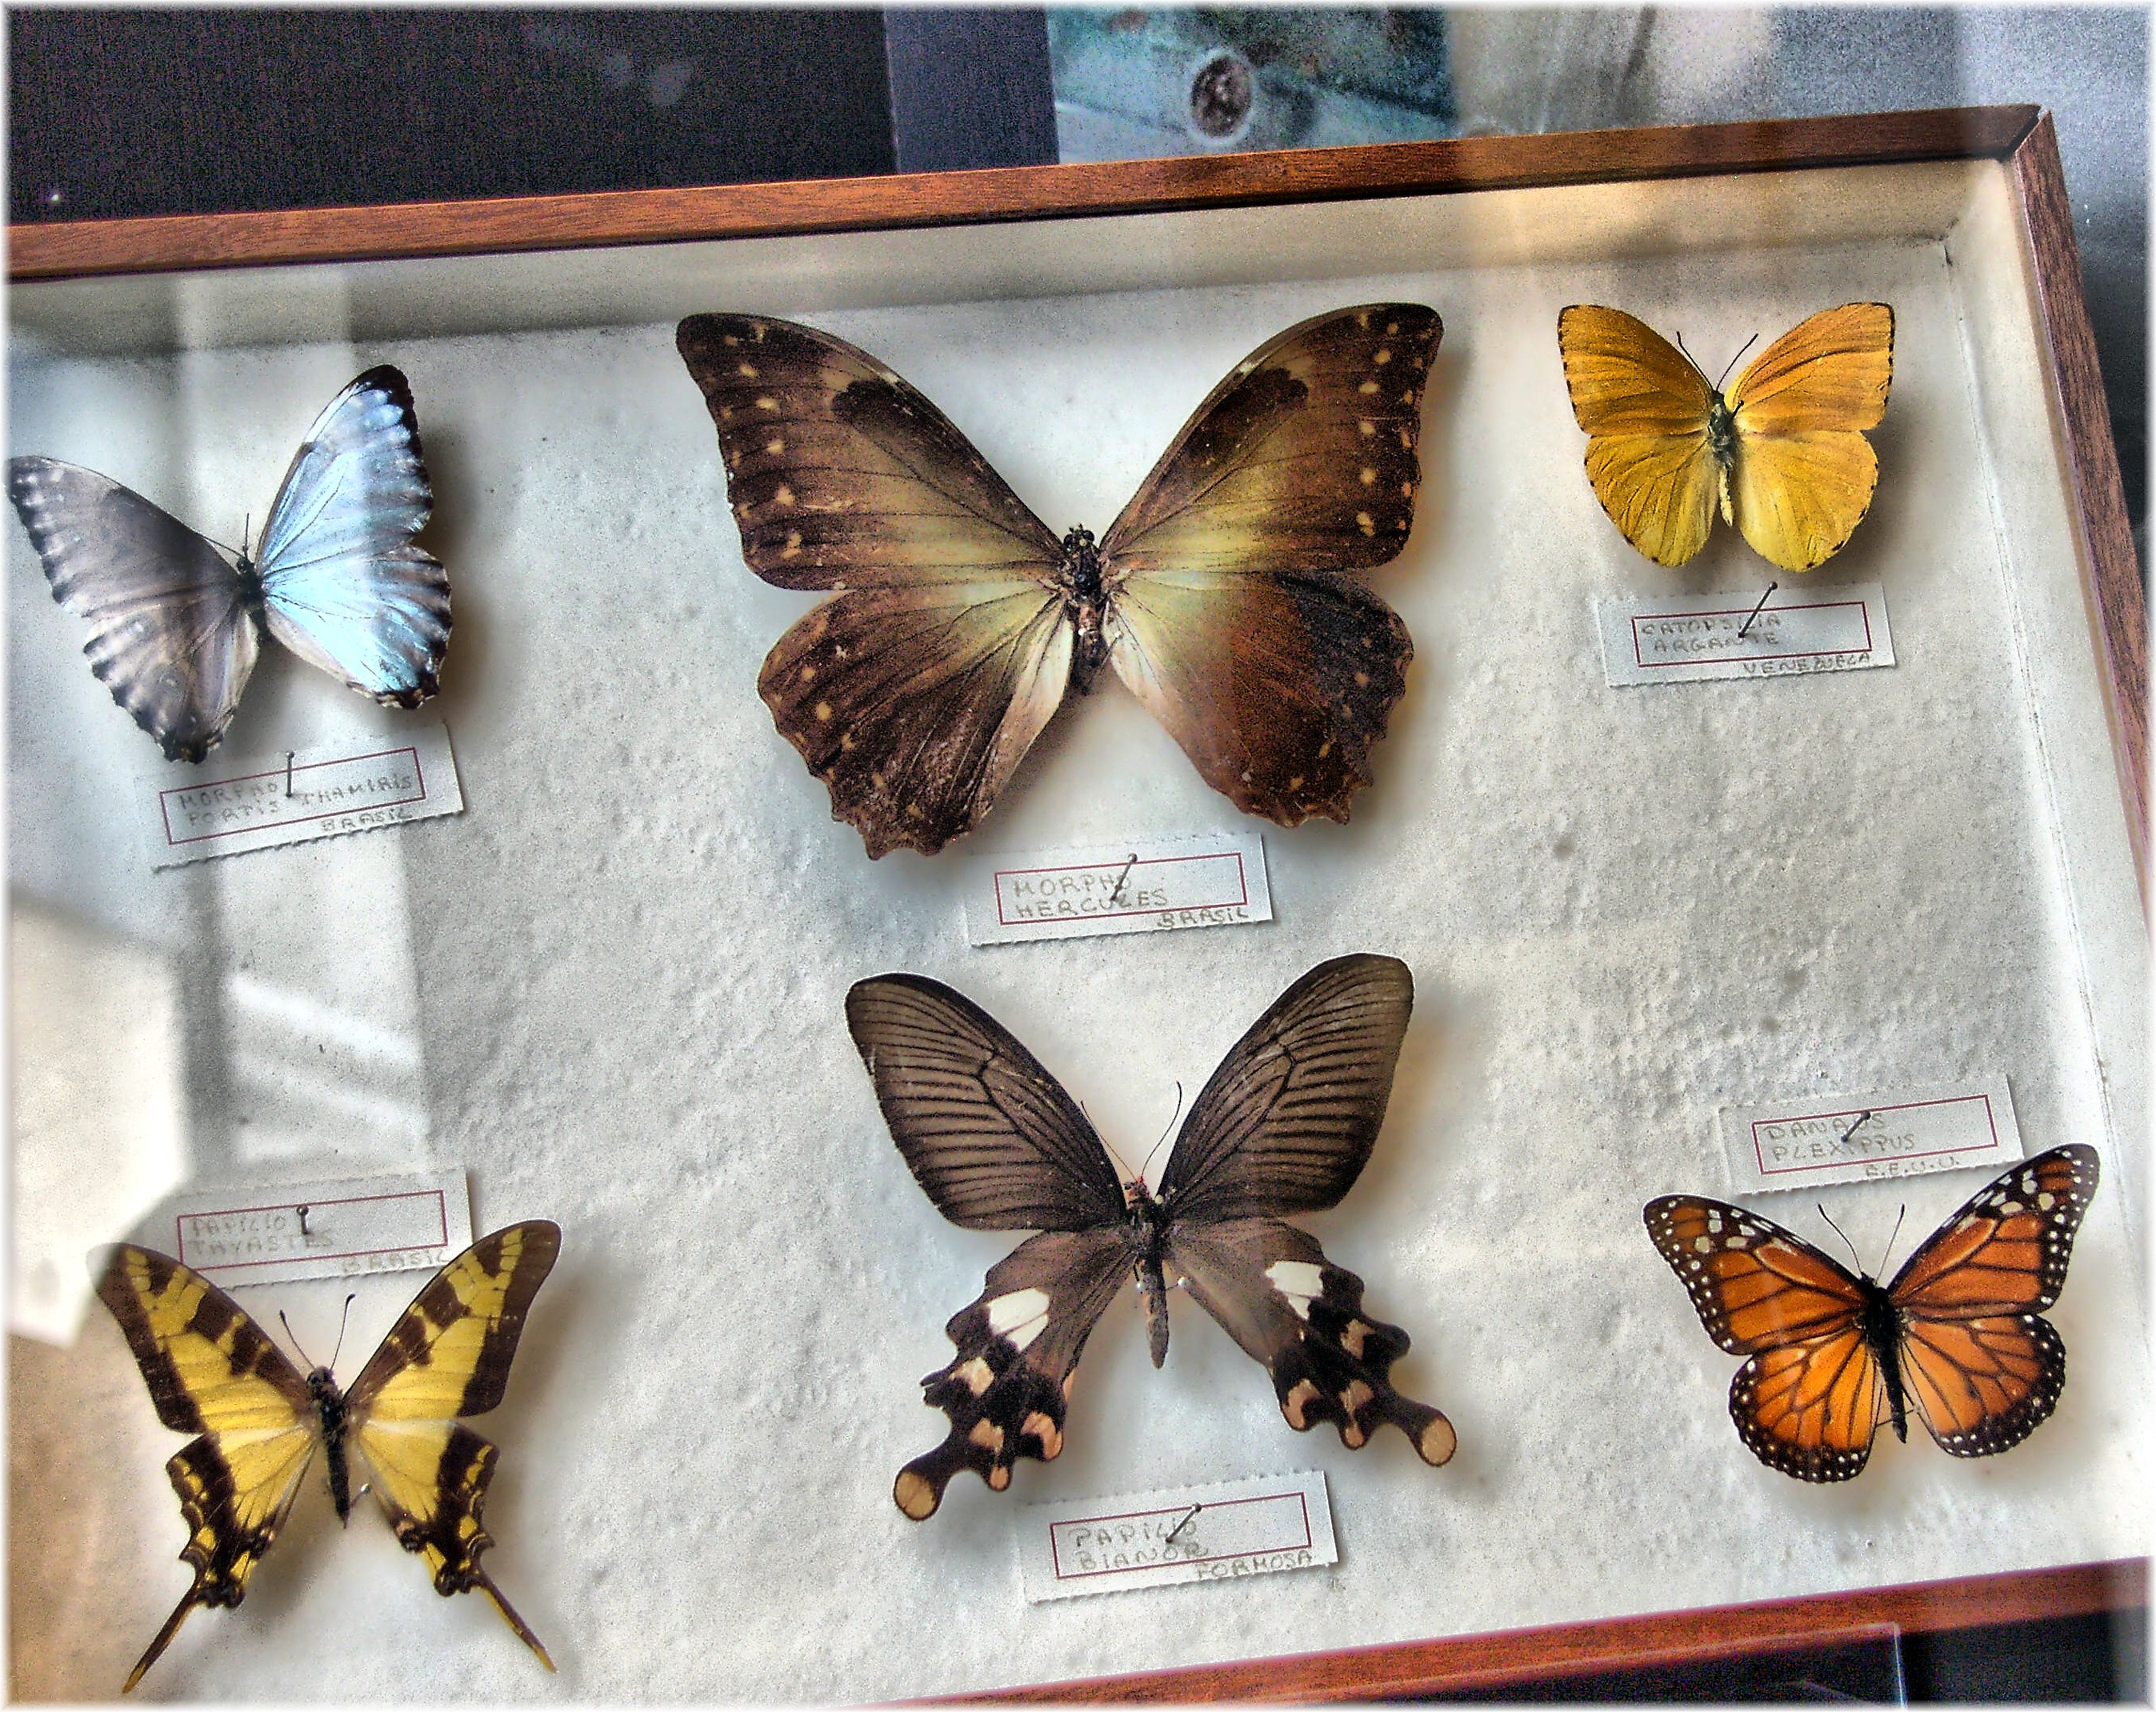
wing, insect, moth, butterfly, fauna, invertebrate, pollinator, moths and butterflies